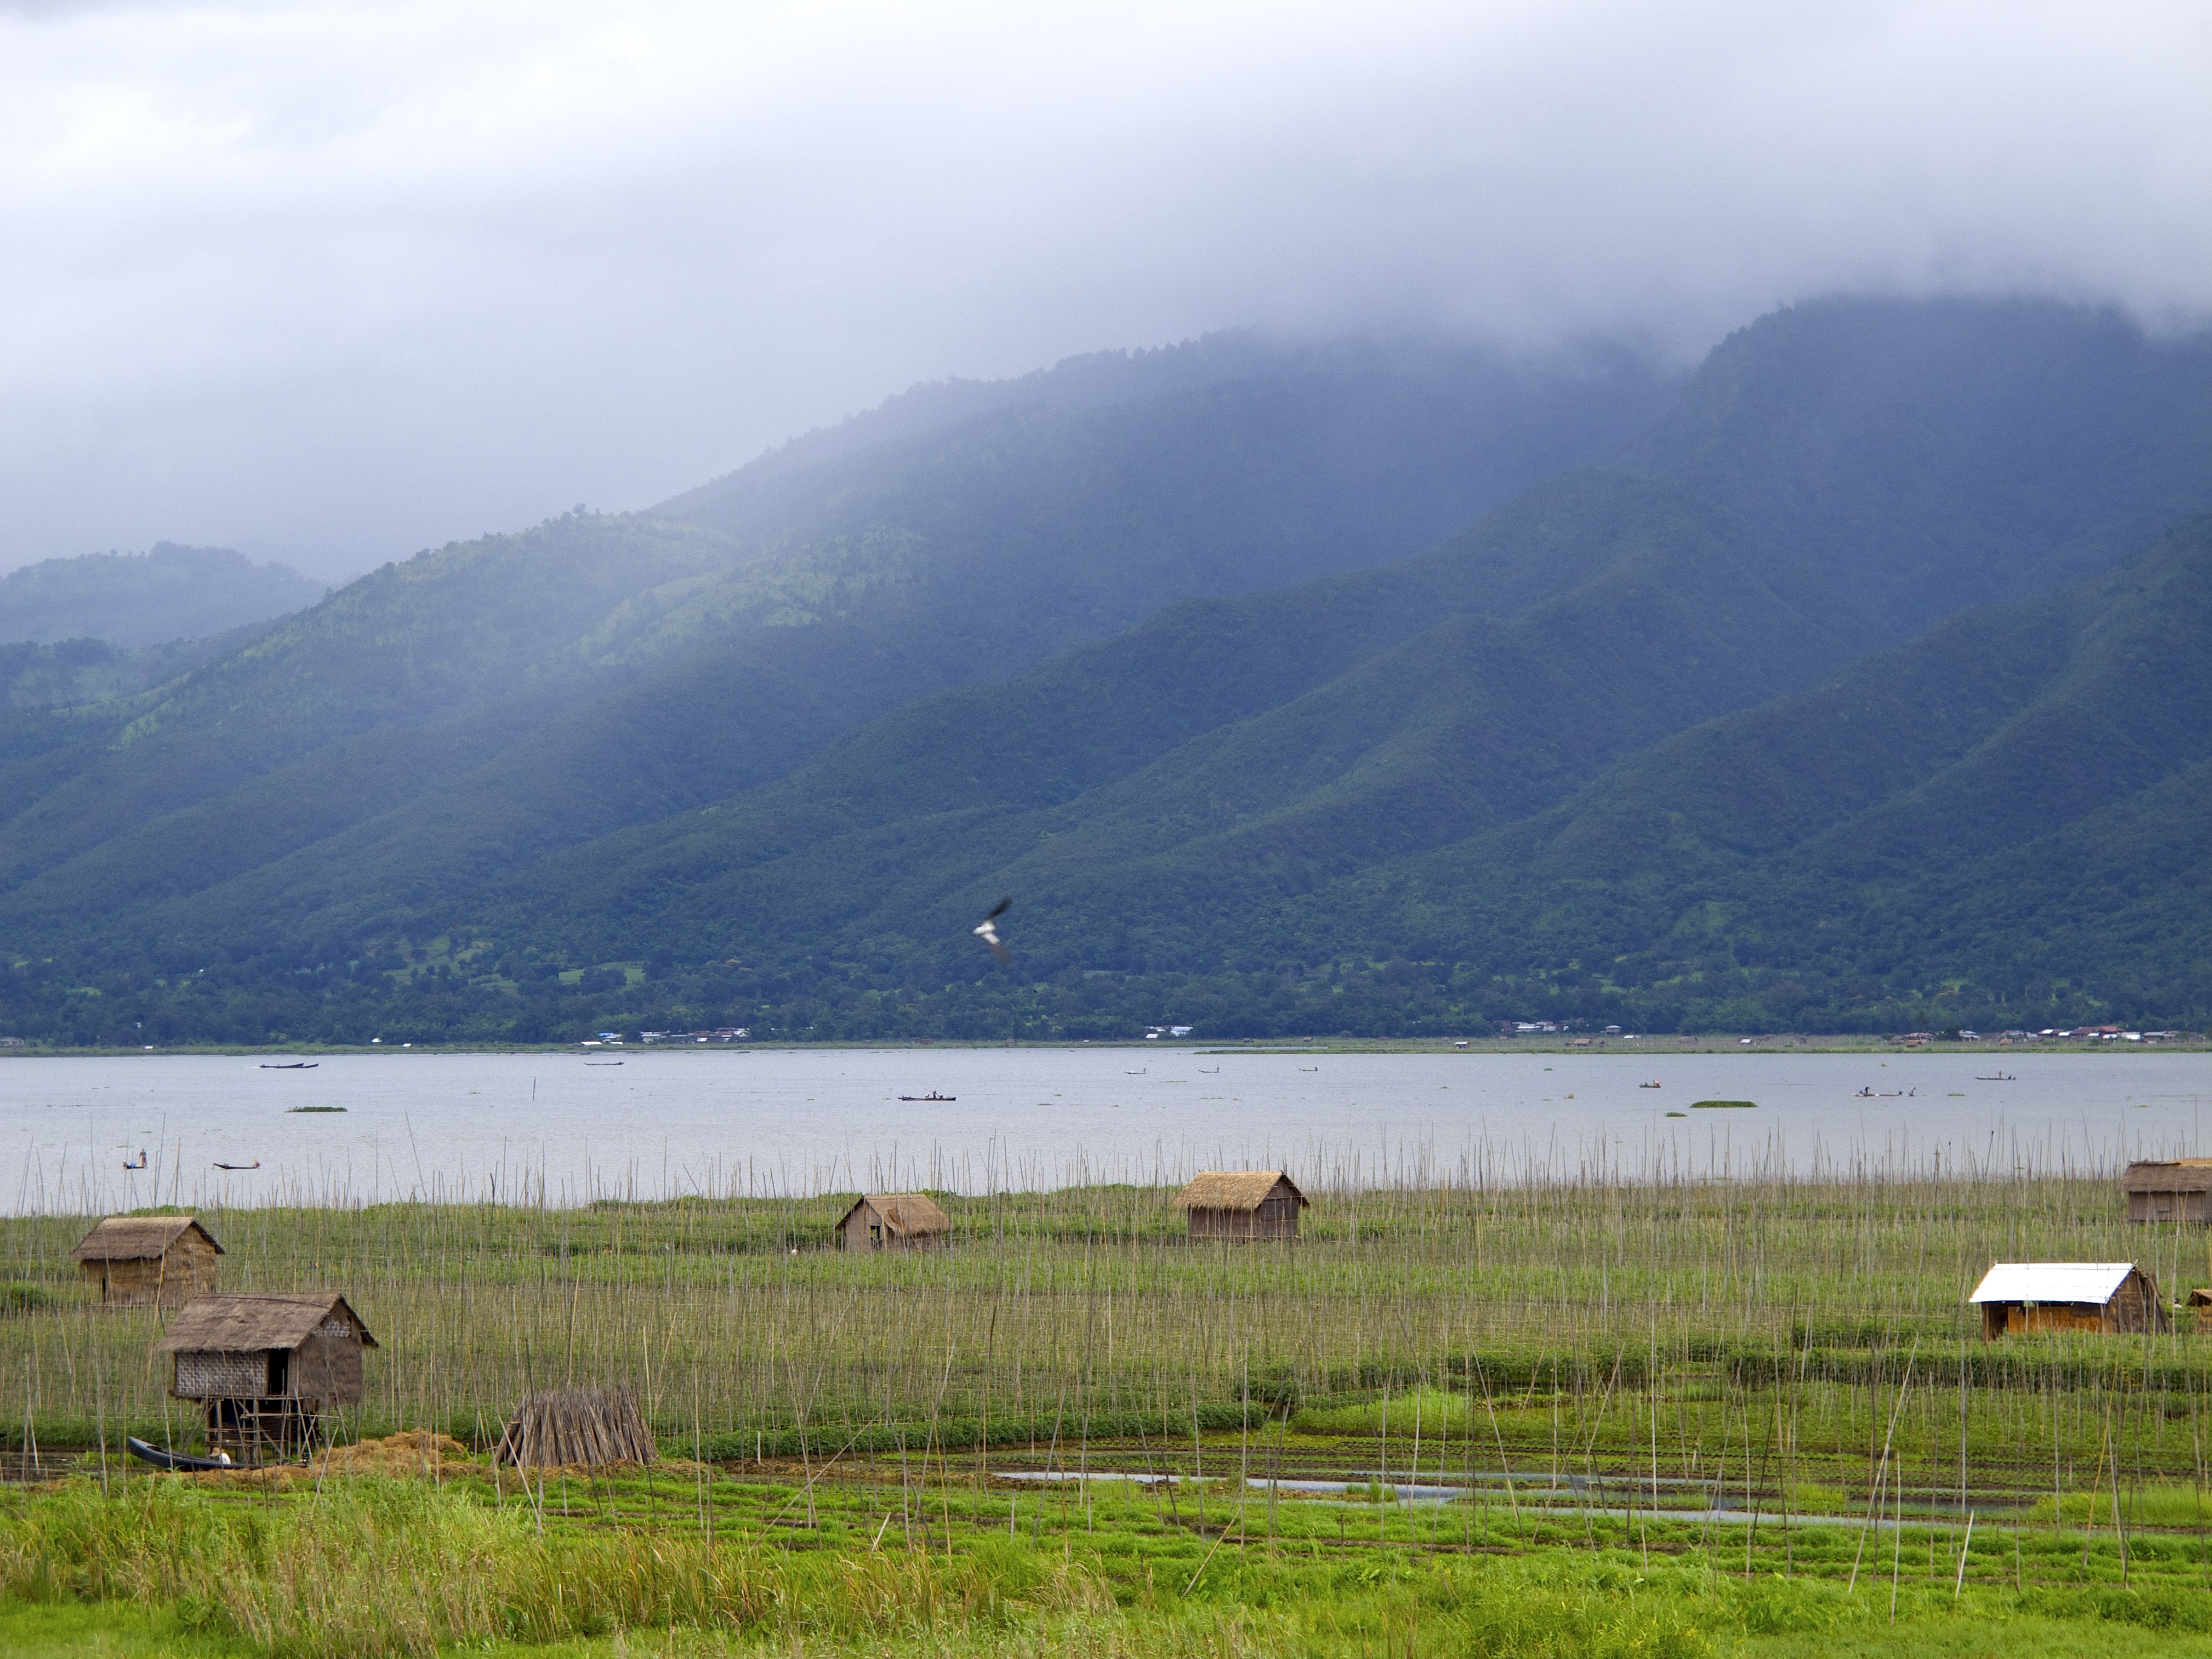
landscape, mountain, meadow, hill, lake, valley, mountain range, pasture, reservoir, highland, plain, grassland, plateau, fell, loch, burma, rural area, inle, landform, geographical feature, atmospheric phenomenon, mountainous landforms, on stilts